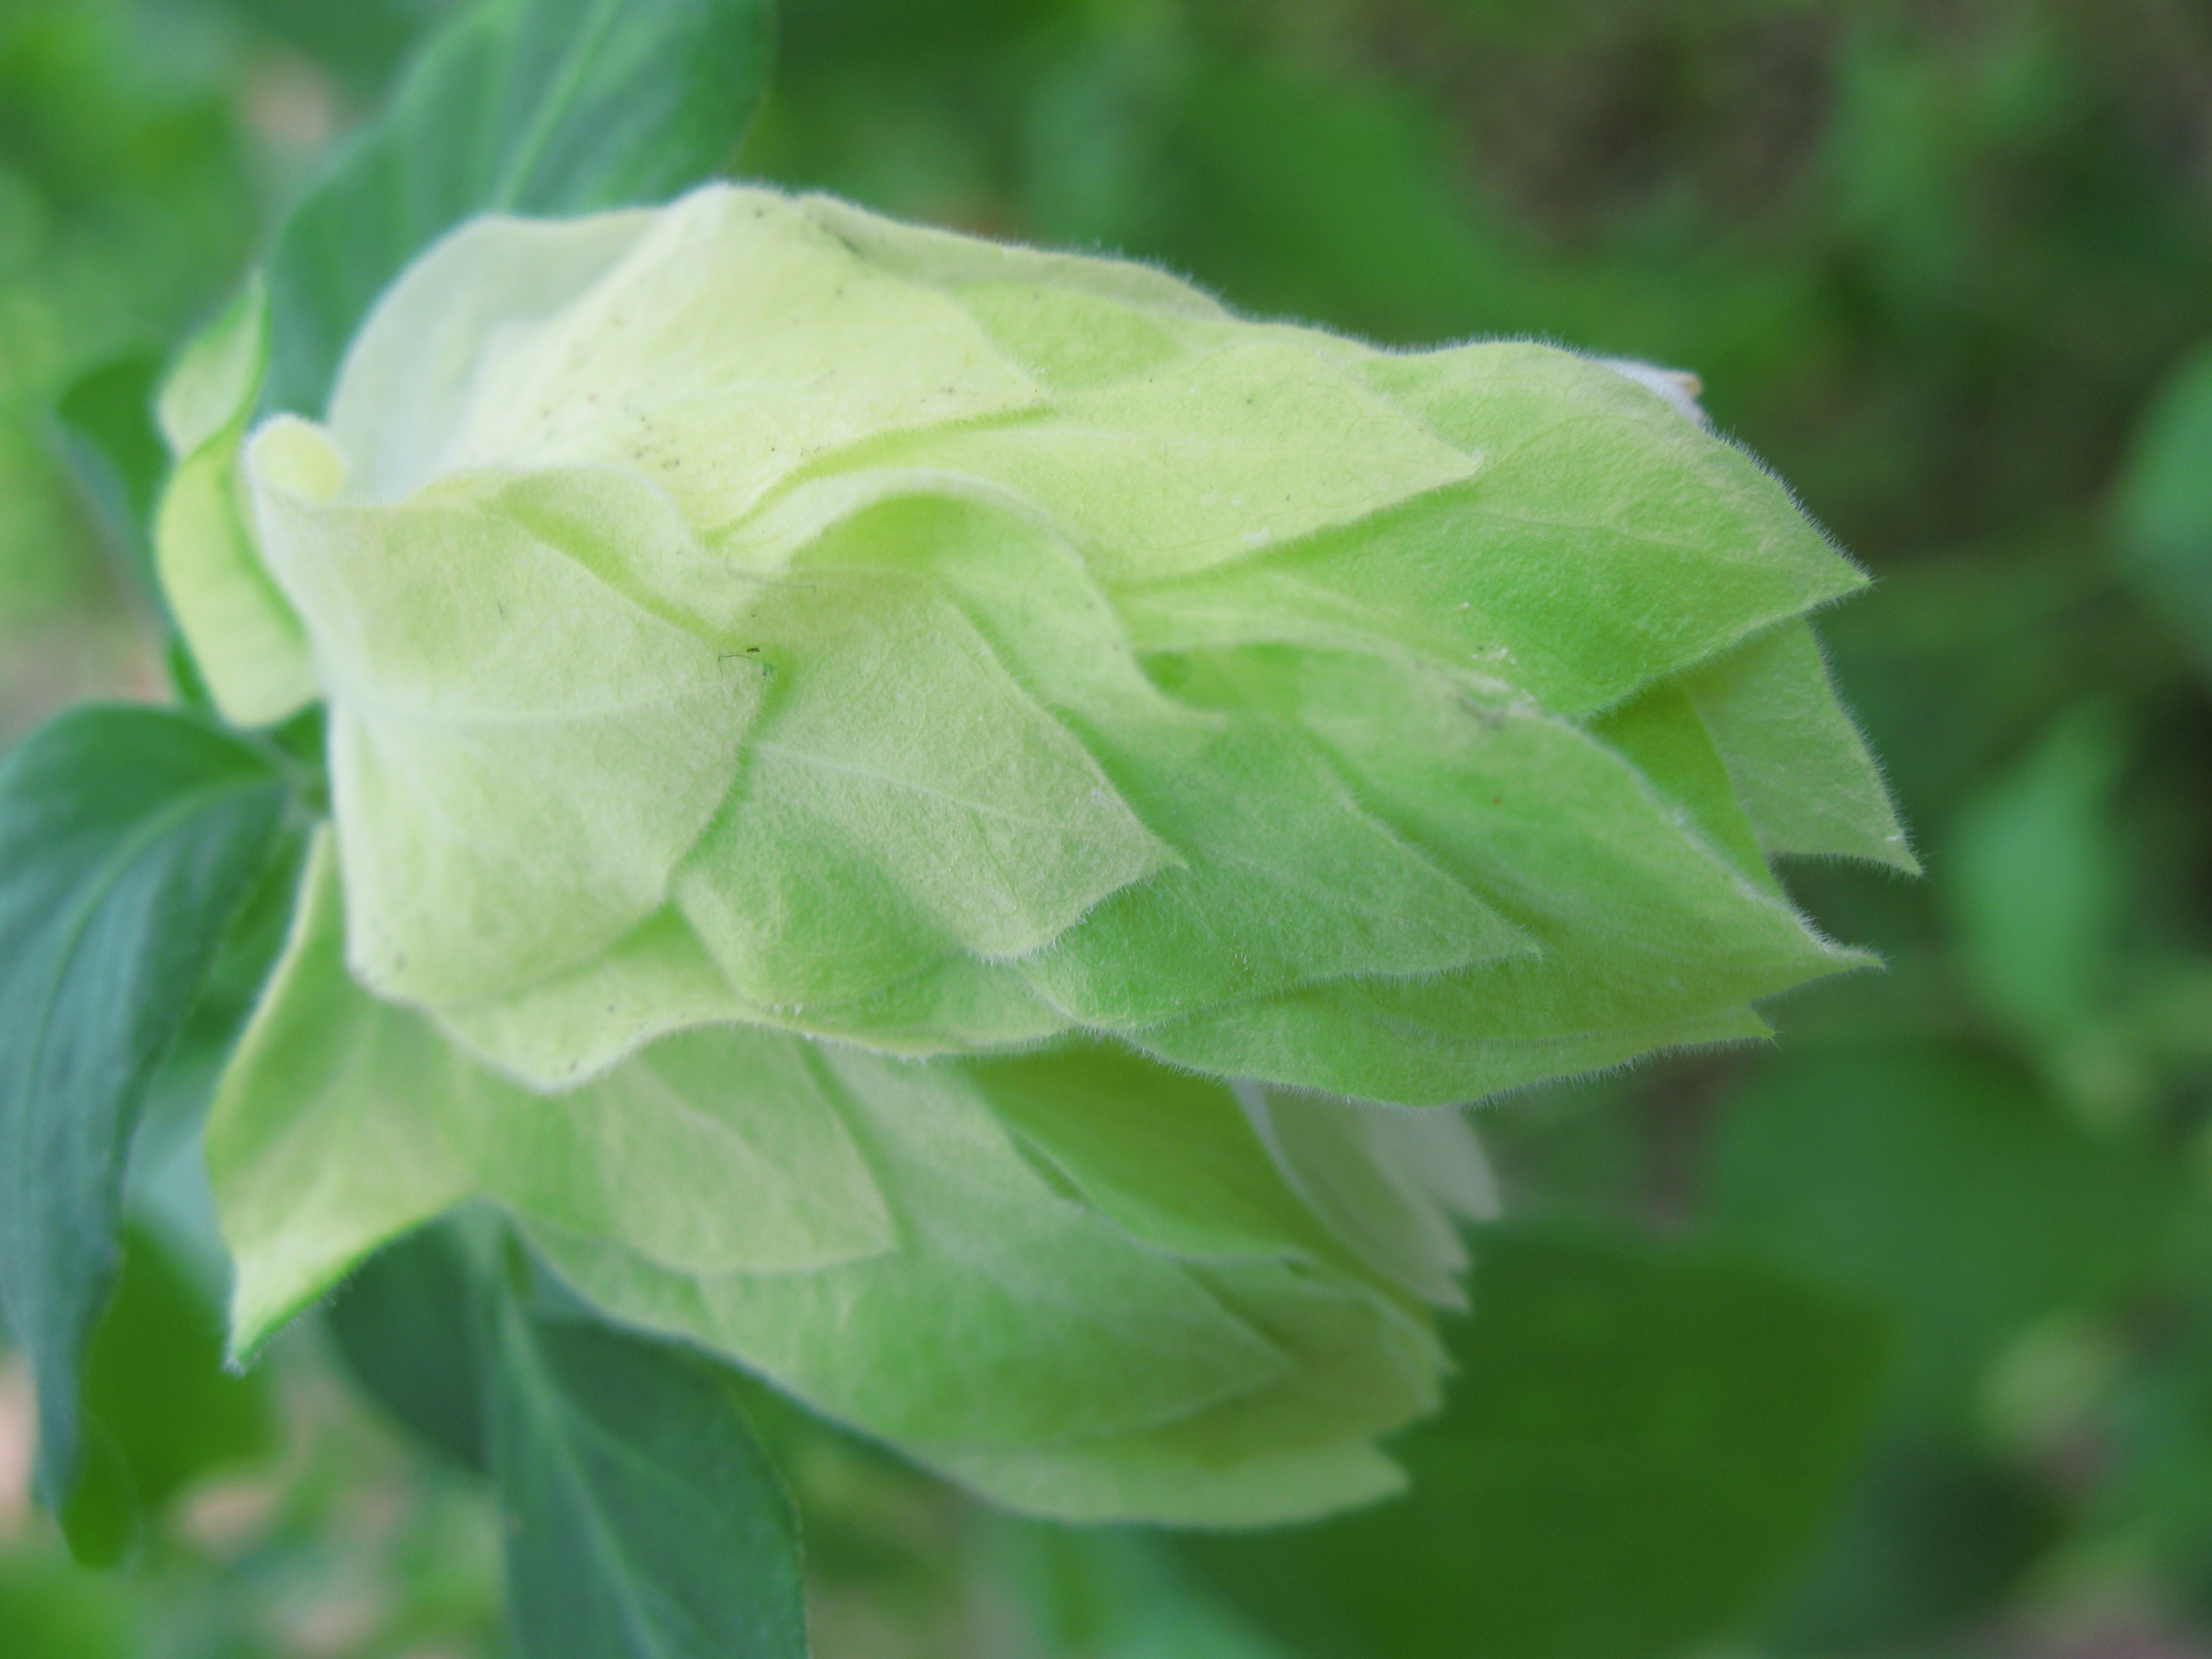
plant, leaf, flower, petal, green, high, produce, botany, flora, shrimp, shrub, hires, flowerpicturesnolimits, hi, res, powershotg7, canong7, macro photography, justicia, brandegeana, flowering plant, annual plant, plant stem, land plant